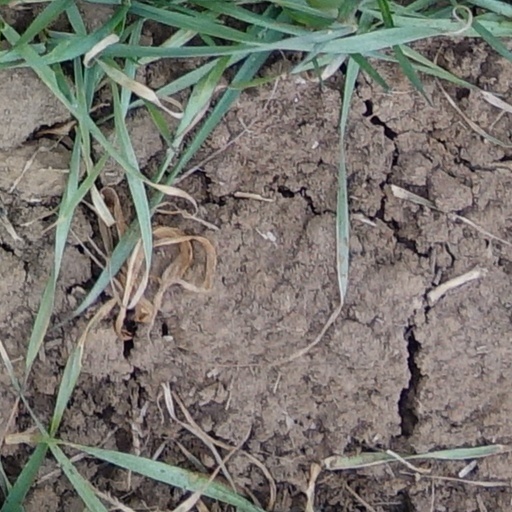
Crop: wheat